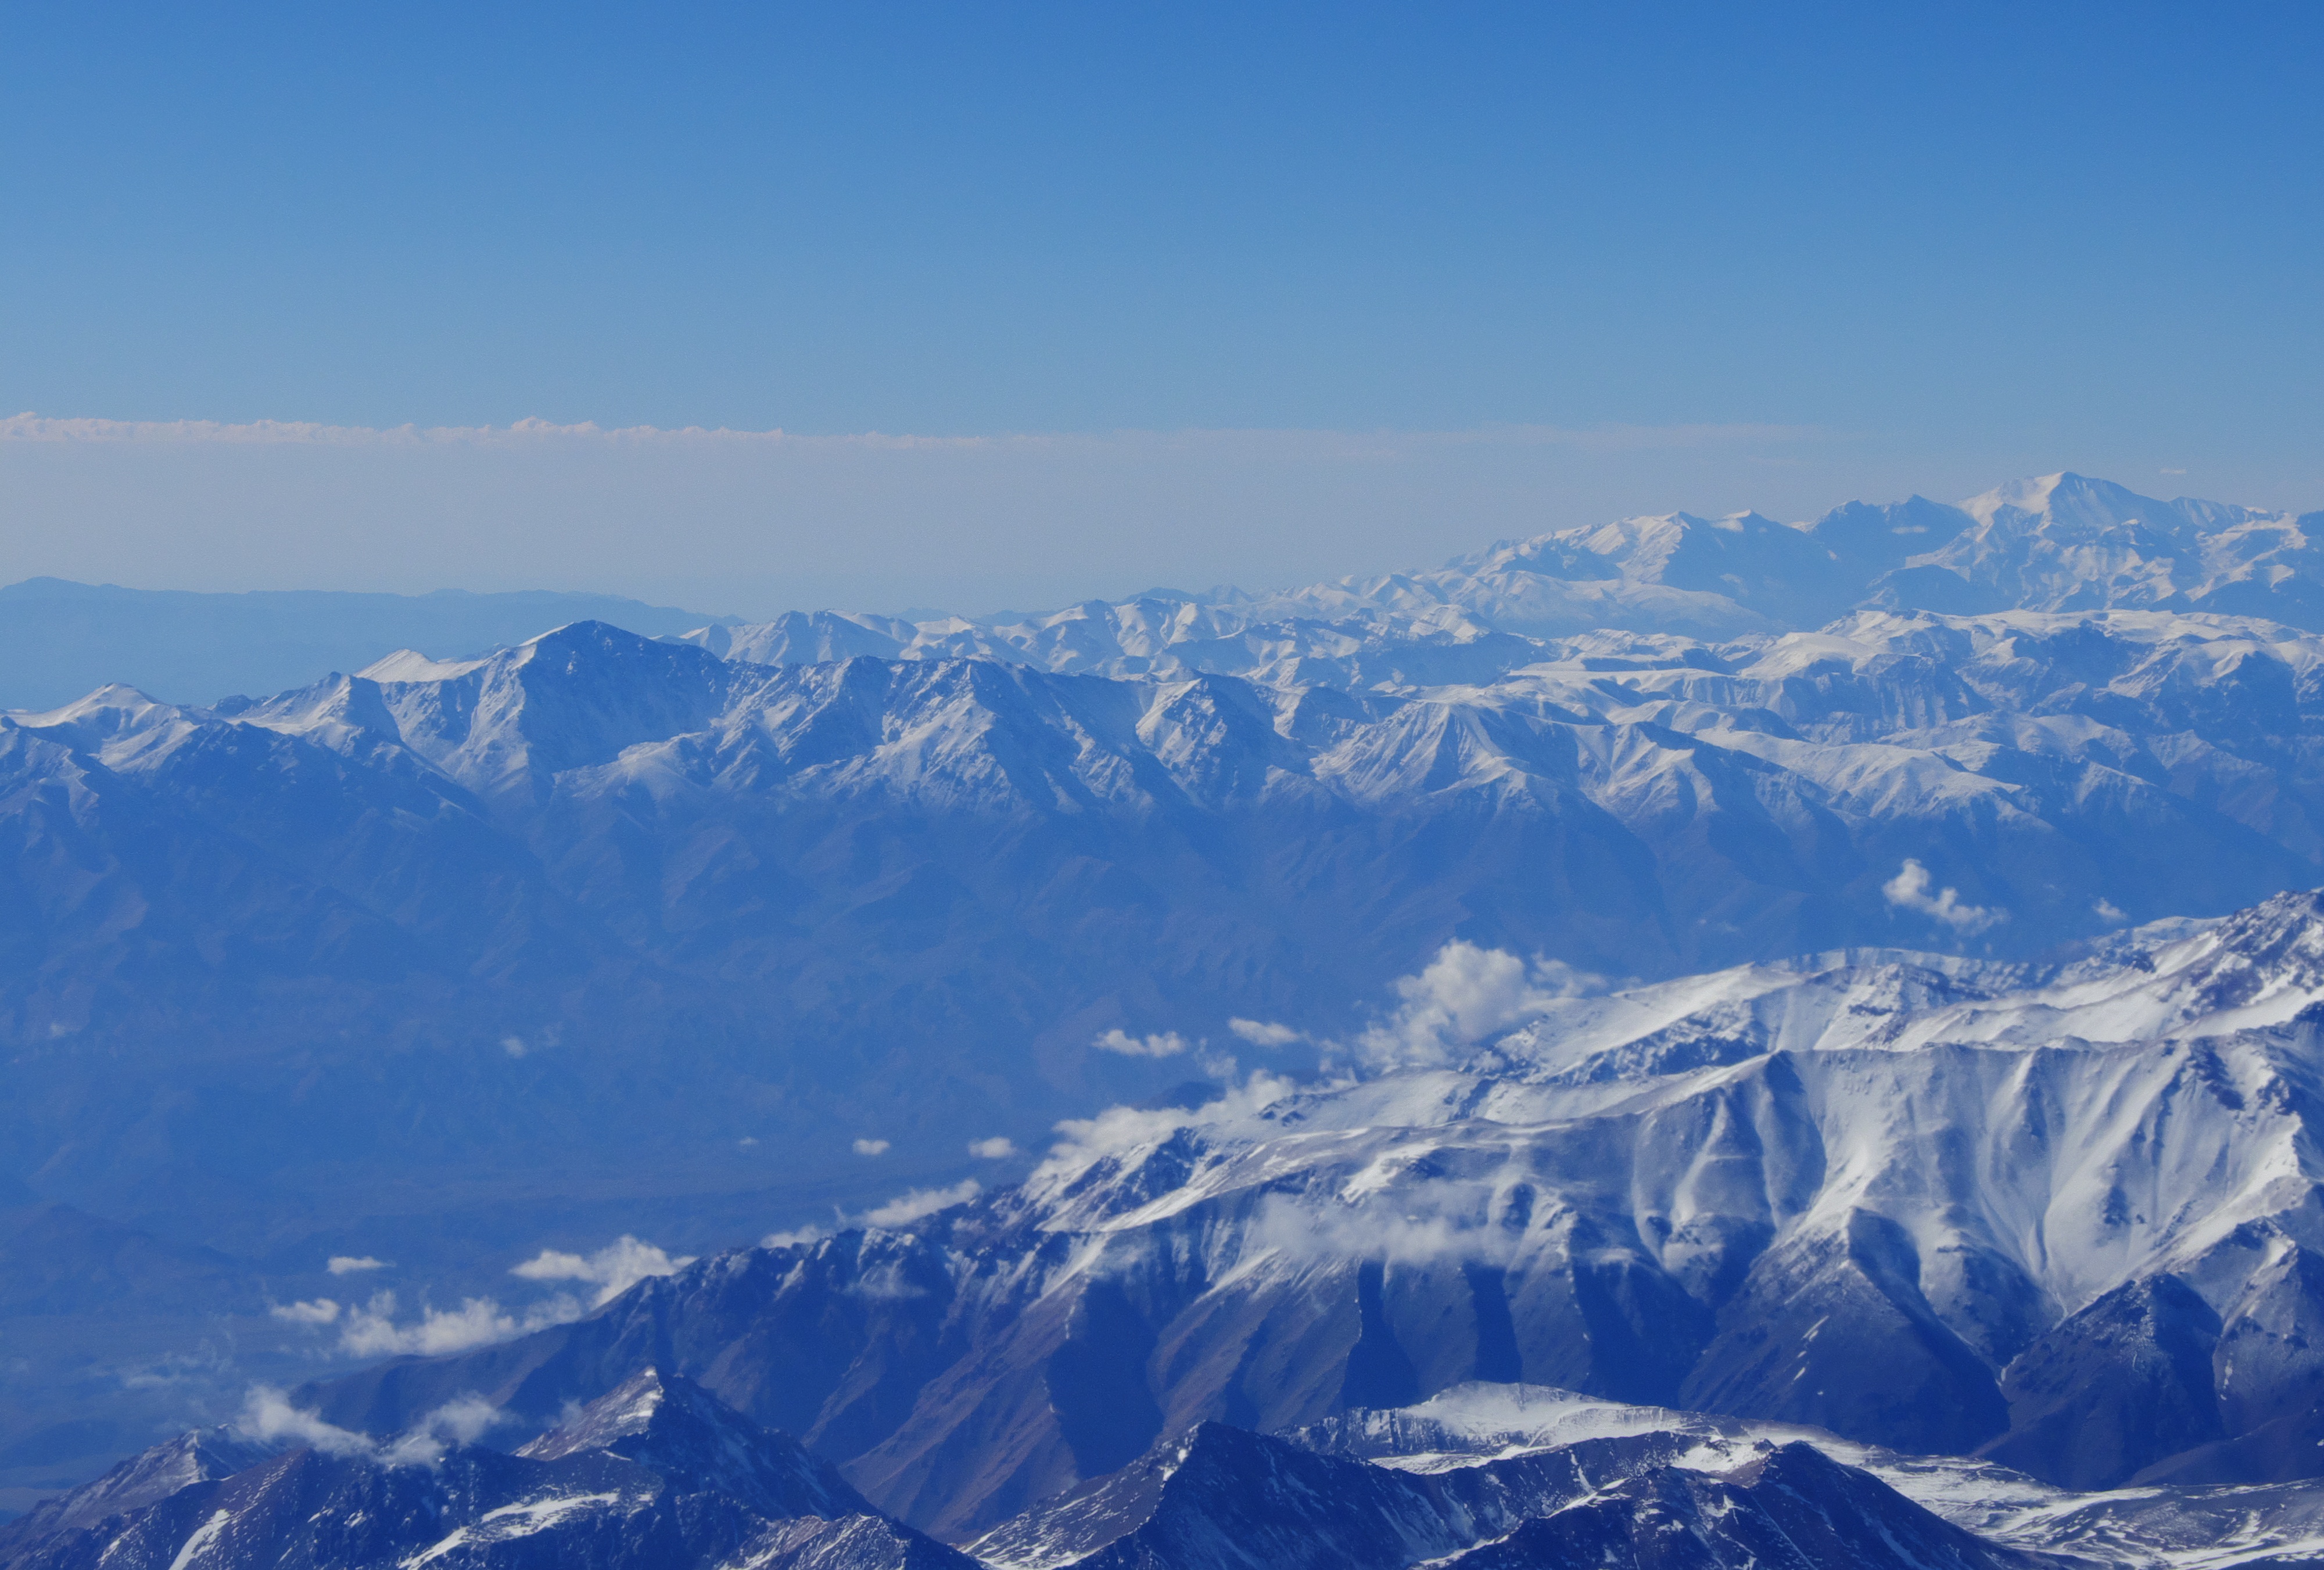
mountain, snow, winter, cloud, valley, mountain range, panorama, range, weather, blue, ridge, summit, alps, plateau, cirque, piste, landform, geographical feature, mountainous landforms, geological phenomenon